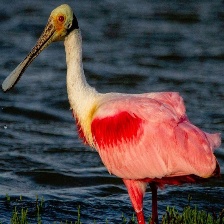
Species: ROSEATE SPOONBILL
Scientific name: PLATALEA AJAJA
ImageNet parent category: spoonbill